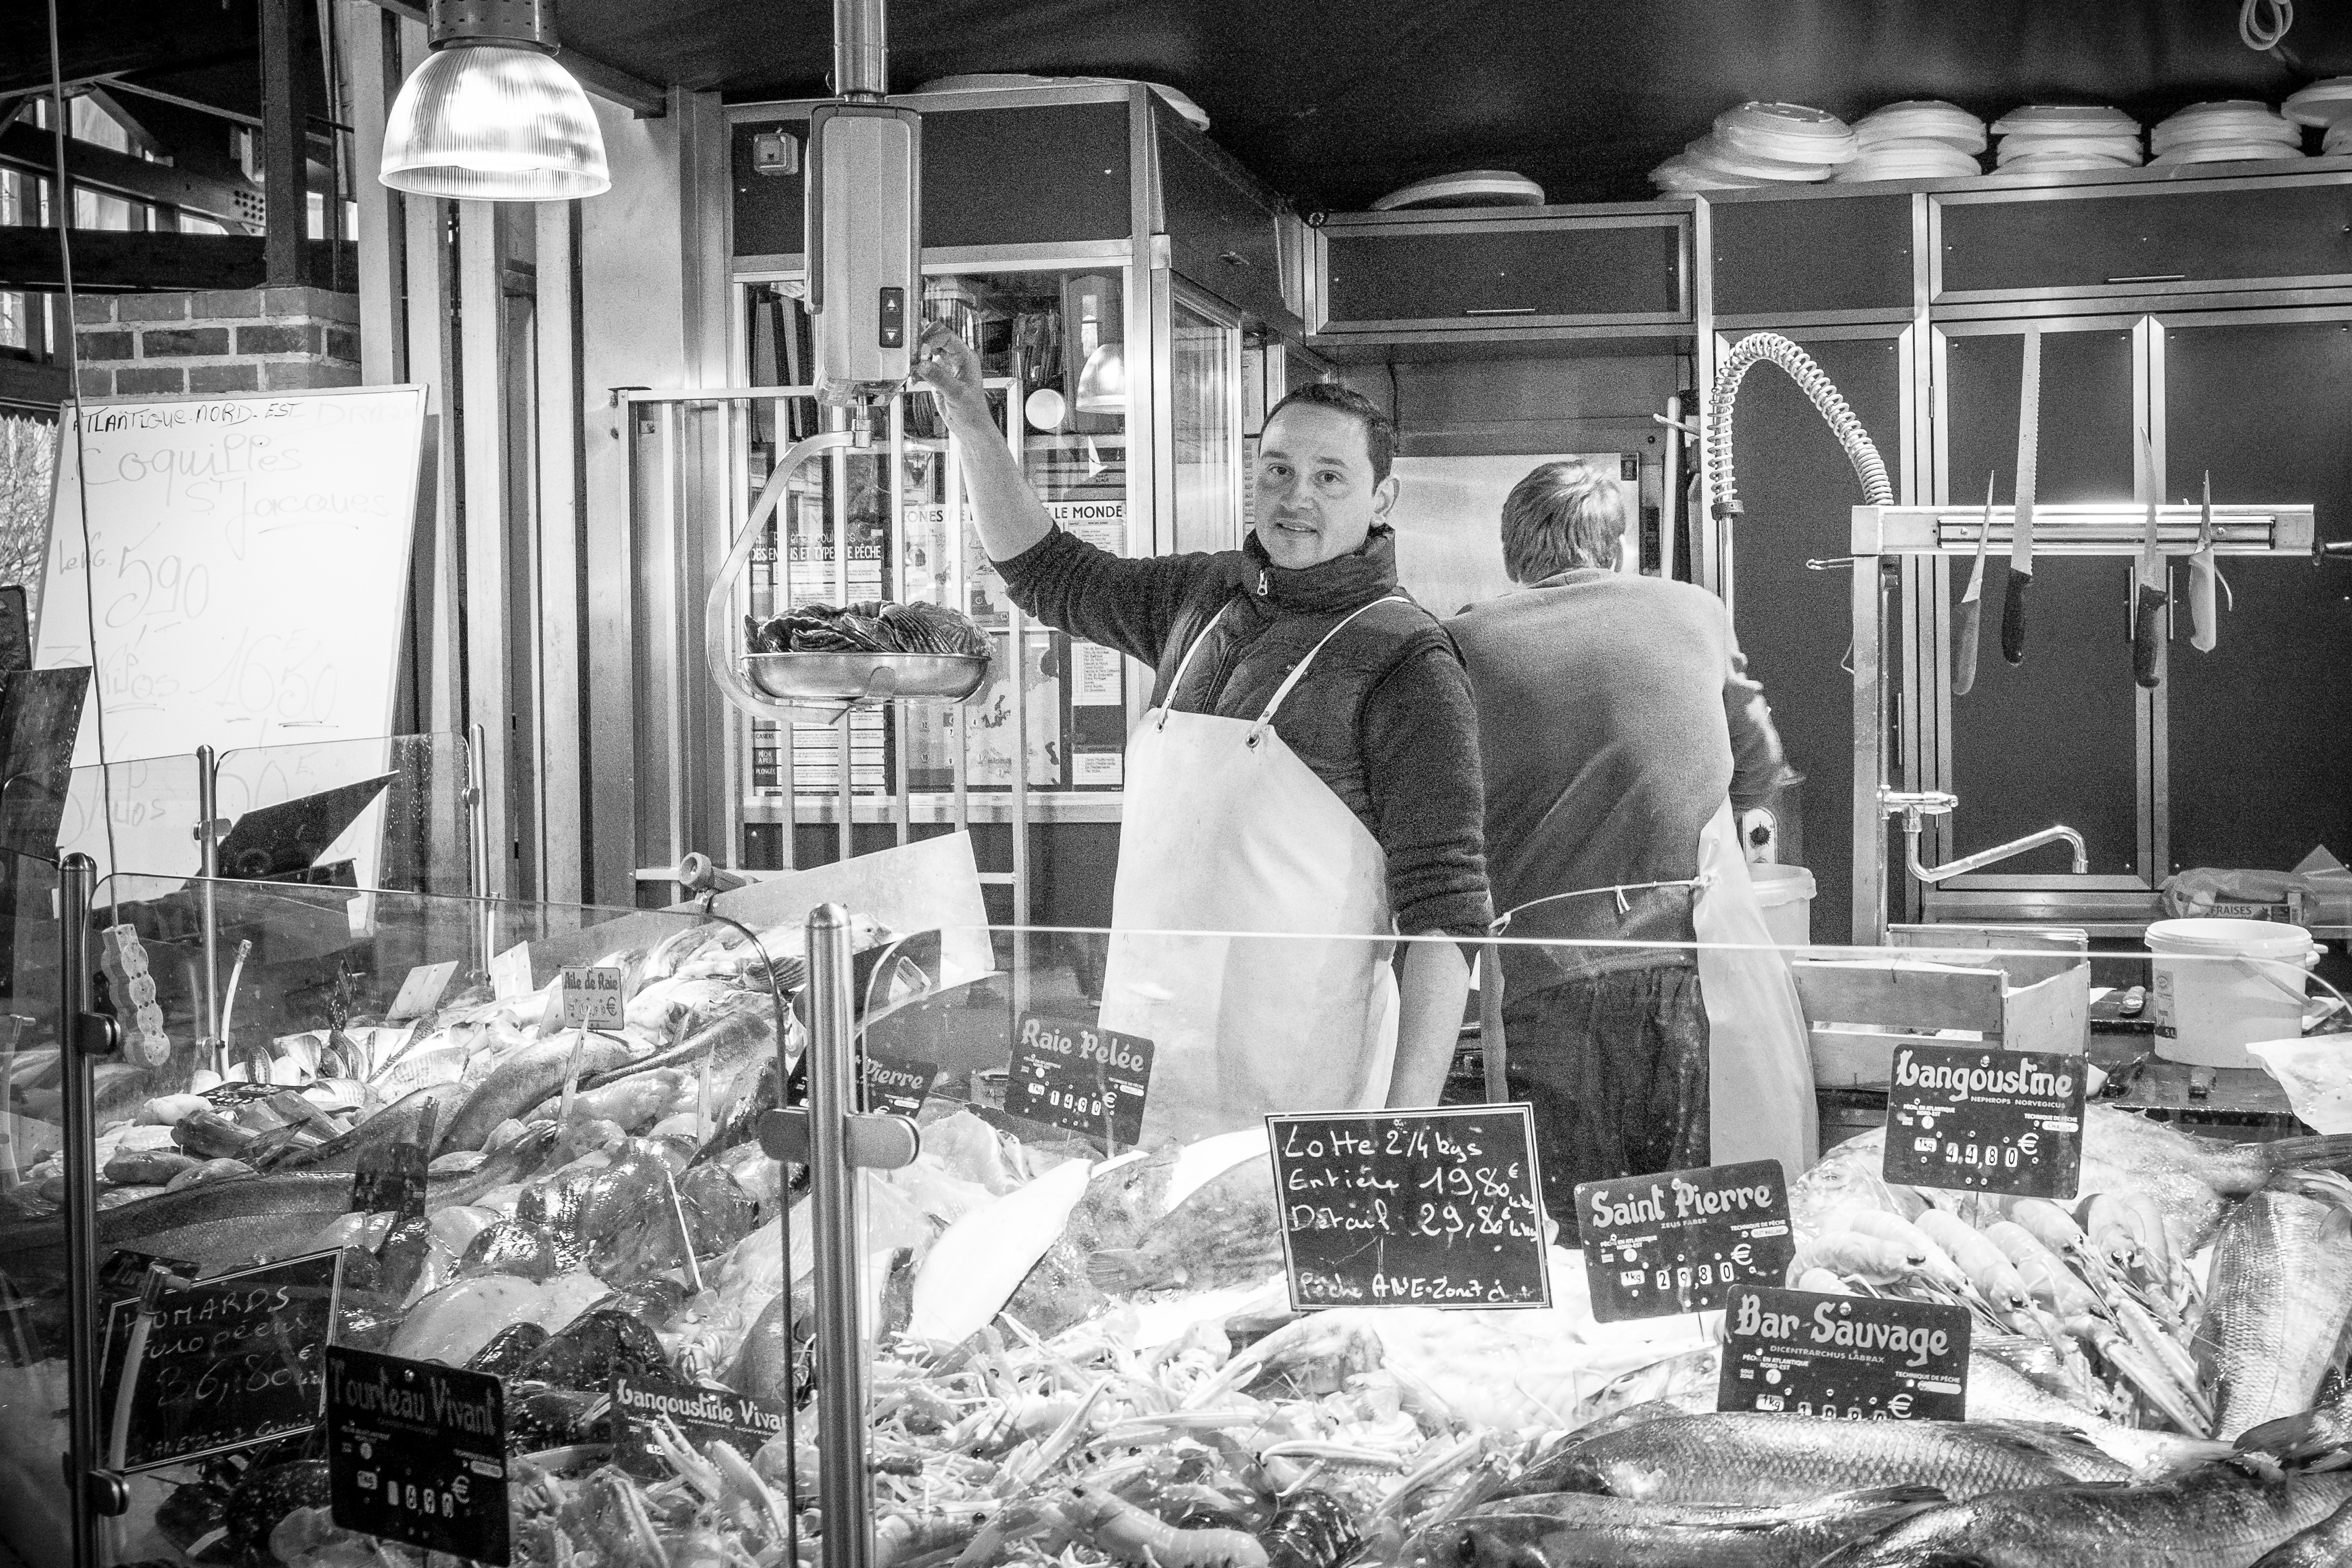
black and white, street, urban, travel, france, fujifilm, factory, industry, monochrome, bw, blackandwhite, blackwhite, ngc, photograph, history, normandy, fuji, stphotographia, fujixt1, fujix, noireblanc, rouen, monochrome photography